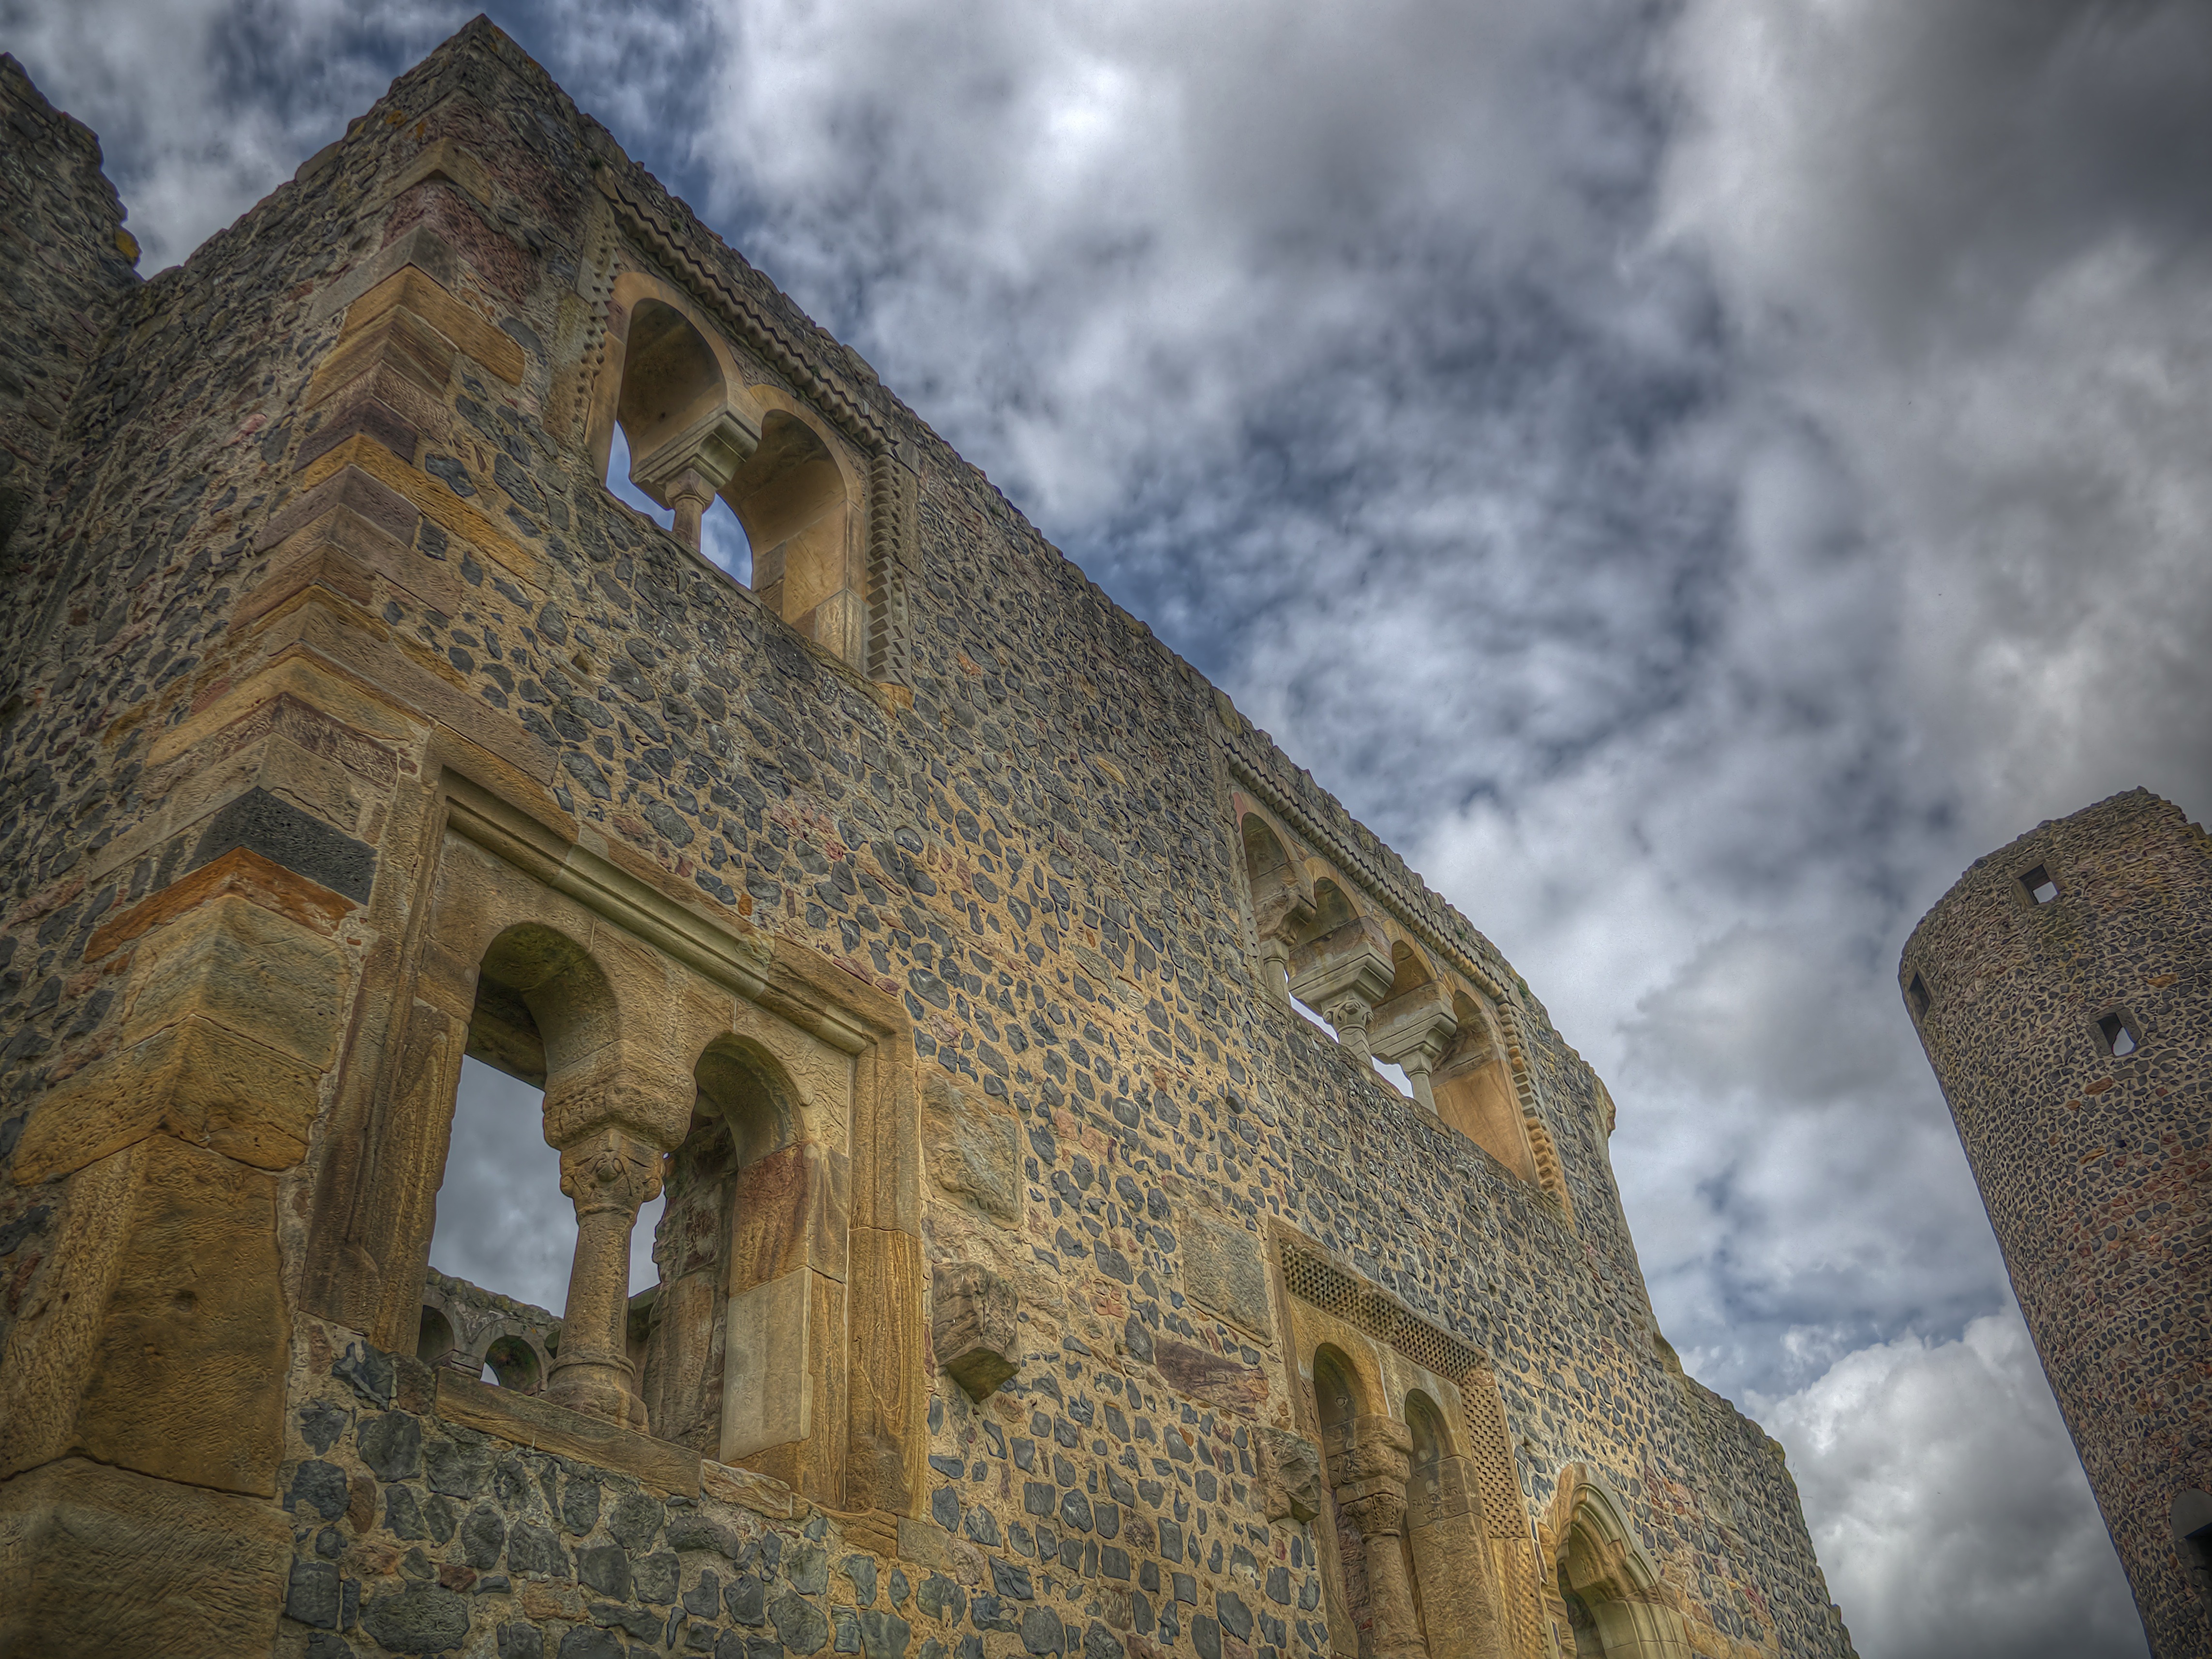
rock, architecture, building, wall, tower, castle, landmark, church, chapel, fortification, place of worship, places of interest, fortress, temple, towers, ruins, monastery, history, tourist attraction, middle ages, sublime, imposing, enormous, battlements, knight's castle, bulwark, ancient history, fortress mountain